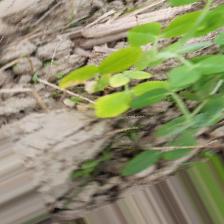
Label: Ascochyta blight